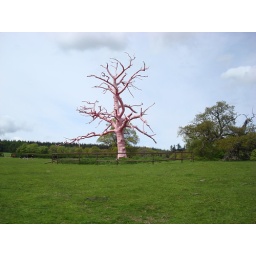
tree wrapped in pink cotton